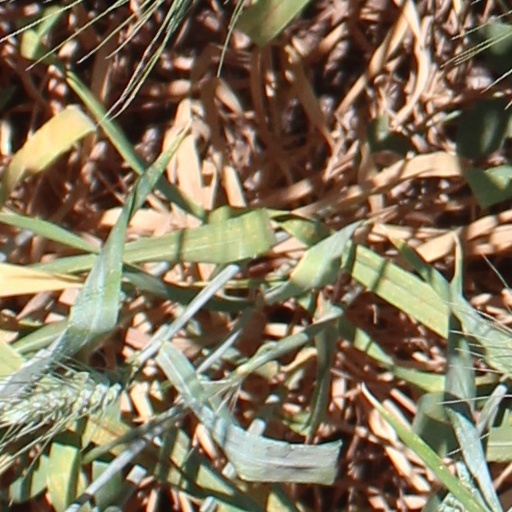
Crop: wheat